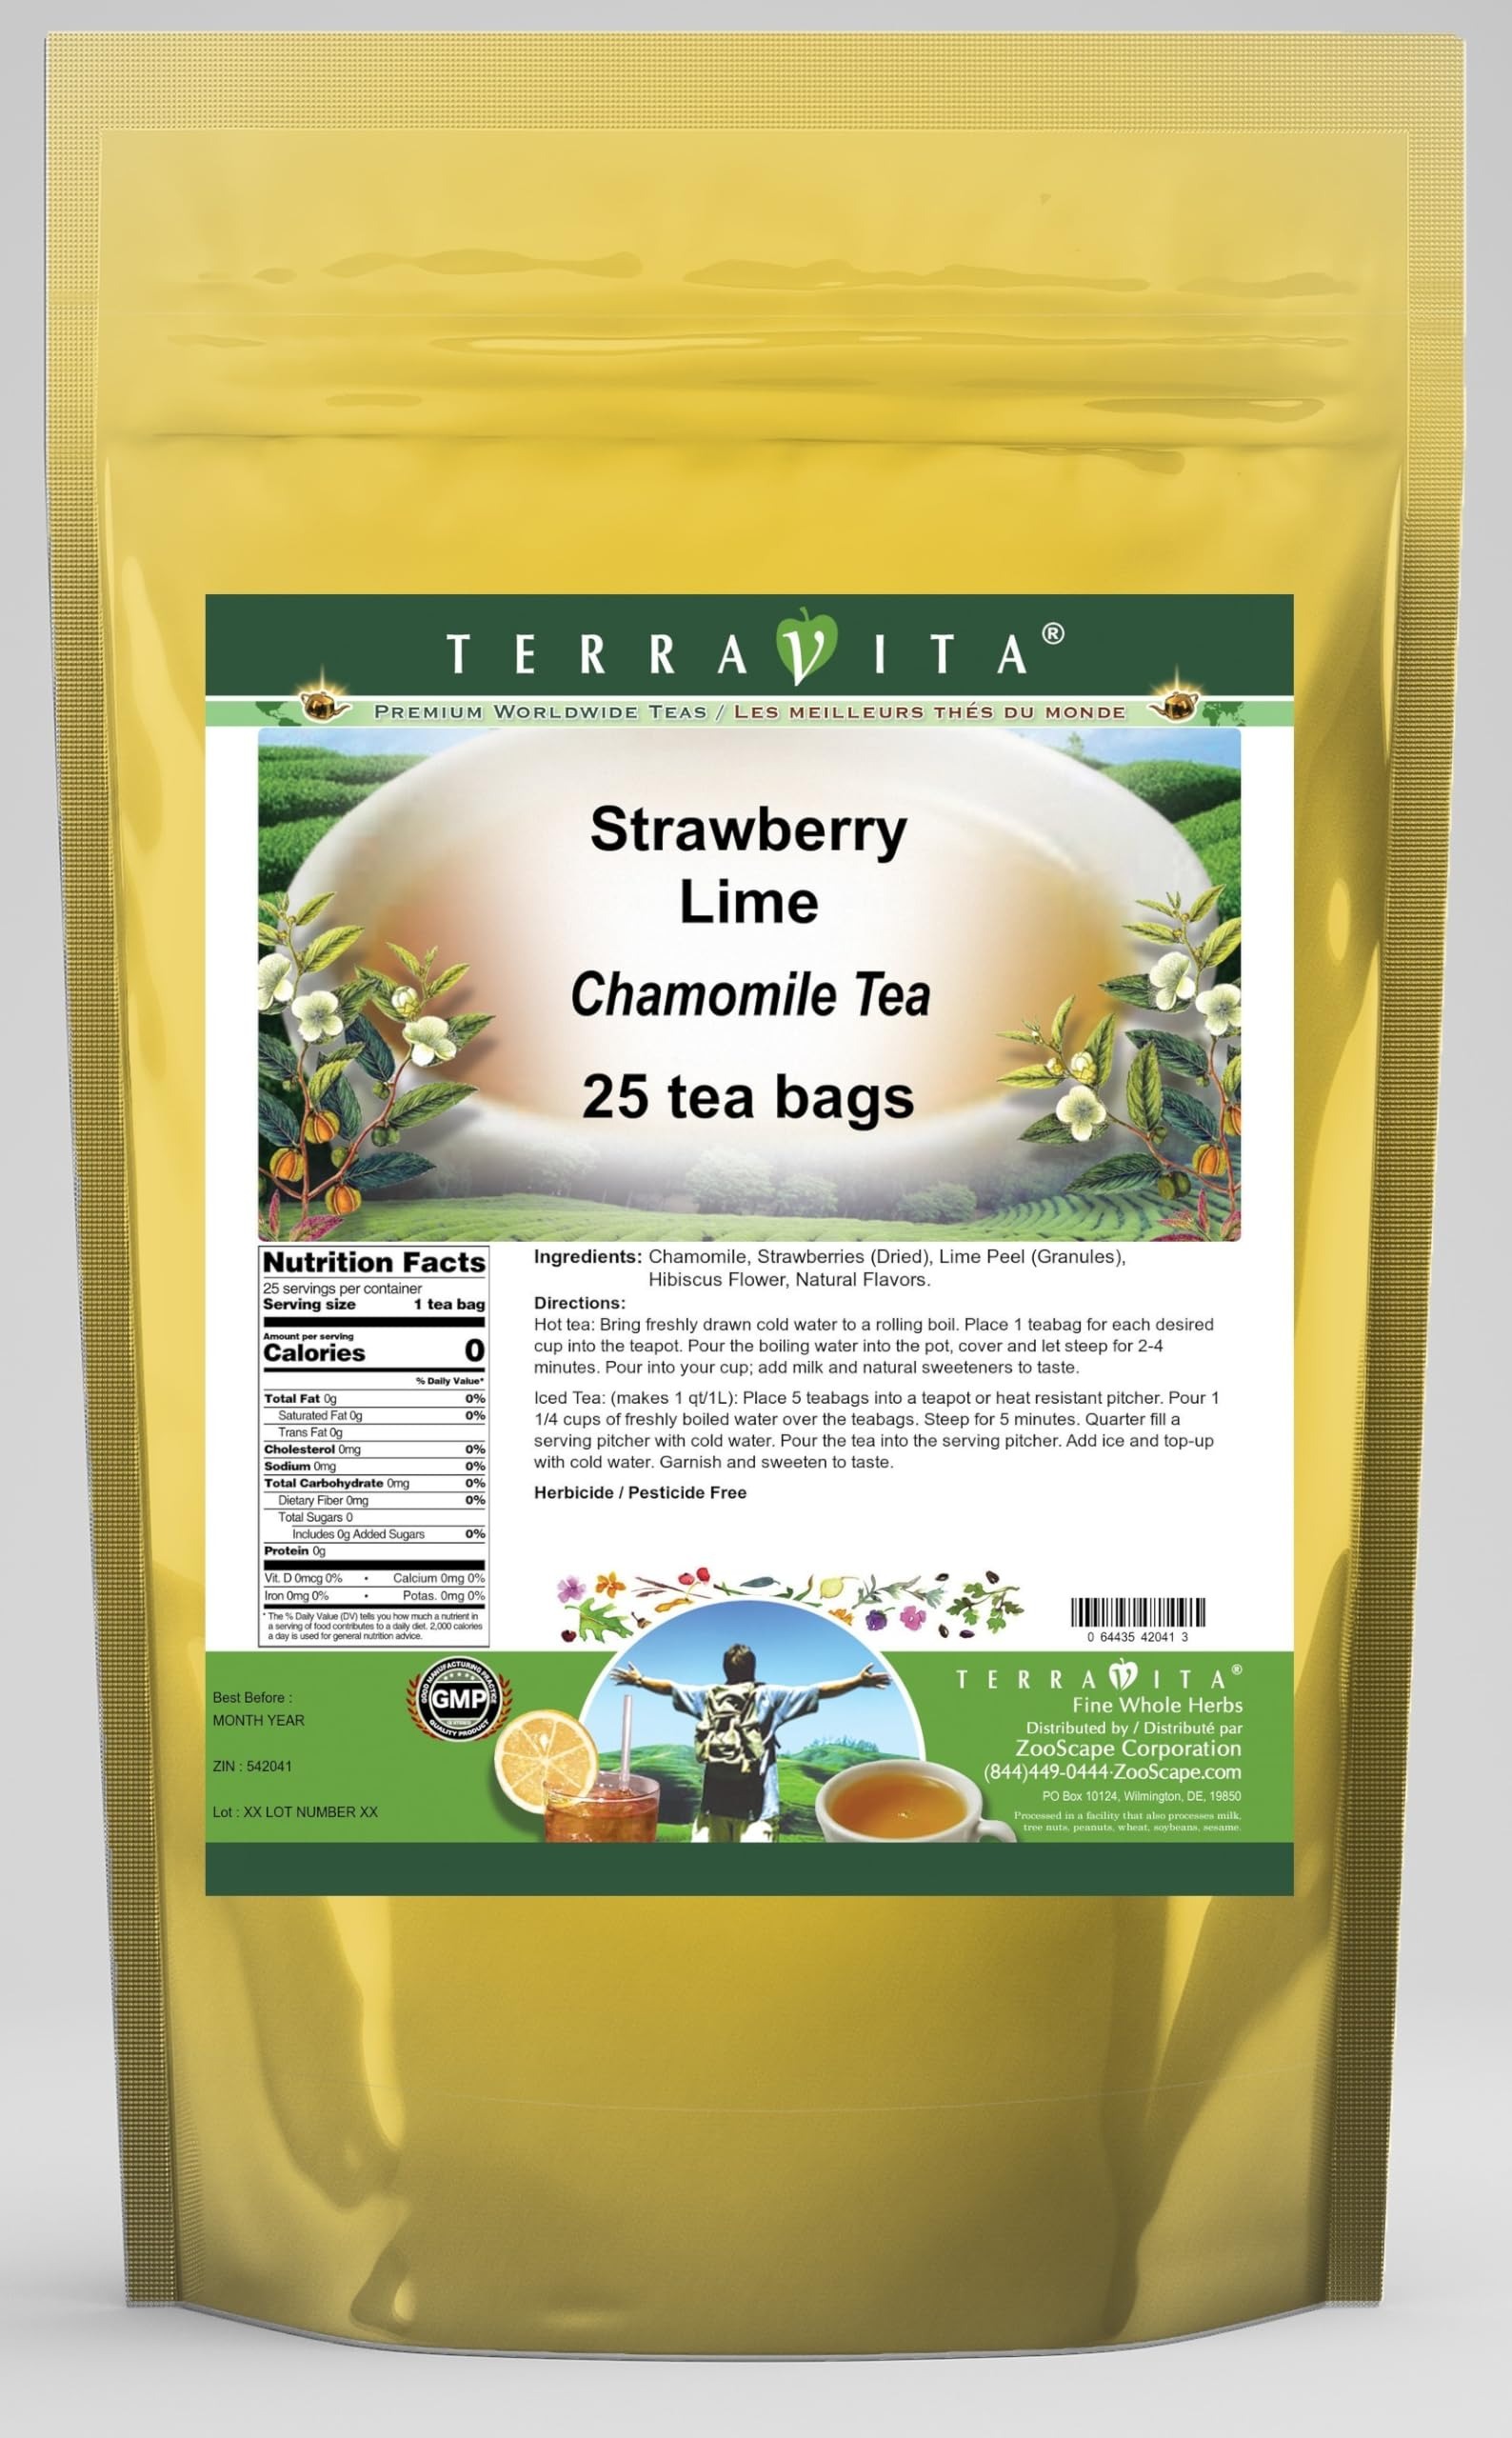
Item Name: Strawberry Lime Chamomile Tea (25 tea bags, ZIN: 542041)
Bullet Point 1: Our Strawberry Lime Chamomile Tea is a delicious flavored Chamomile tea with Dried Strawberries, Lime Peel and Hibiscus Flower that you will enjoy relaxing with anytime! The natural Strawberry Lime taste is delicious! - Ingredients: Chamomile tea, Dried Strawberries, Lime Peel, Hibiscus Flower and Natural Strawberry Lime Flavor.
Bullet Point 2: No fillers.
Bullet Point 3: Manufacturer: TerraVita
Bullet Point 4: Size: 25 tea bags
Bullet Point 5: Chamomile Tea Bags - Packed in a convenient upright pouch!
Product Description: Our Strawberry Lime Chamomile Tea is a delicious flavored Chamomile tea with Dried Strawberries, Lime Peel and Hibiscus Flower that you will enjoy relaxing with anytime! The natural Strawberry Lime taste is delicious! - Ingredients: Chamomile tea, Dried Strawberries, Lime Peel, Hibiscus Flower and Natural Strawberry Lime Flavor. - Hot tea brewing method: Bring freshly drawn cold water to a rolling boil. Place 1 teabag for each desired cup into the teapot. Pour the boiling water into the pot, cover and let steep for 2-4 minutes. Pour into your cup; add milk and natural sweeteners to taste. - Iced tea brewing method: (to make 1 liter/quart): Place 5 teabags into a teapot or heat resistant pitcher. Pour 1 1/4 cups of freshly boiled water over the teabags. Steep for 5 minutes. Quarter fill a serving pitcher with cold water. Pour the tea into the serving pitcher. Add ice and top-up with cold water. Garnish and sweeten to taste. - TerraVita is an exclusive line of premium-quality, natural source products that use only the finest, purest and most potent ingredients found around the world. TerraVita is hallmarked by the highest possible standards of purity, potency, stability and freshness. All of our products are prepared with the highest elements of quality control, from raw materials through the entire manufacturing process, up to and including the moment that the bottles or bags are sealed for freshness and shipped out to you. Our highest possible standards are certified by independent laboratories and backed by our personal guarantee. - TerraVita exists to meet and ensure your family's health and wellness without the harmful effects of chemicals and health products. We strive to make all of our products affordable and reliable and are constantly searching the market to mai
Value: 25.0
Unit: Count

Price: 18.55